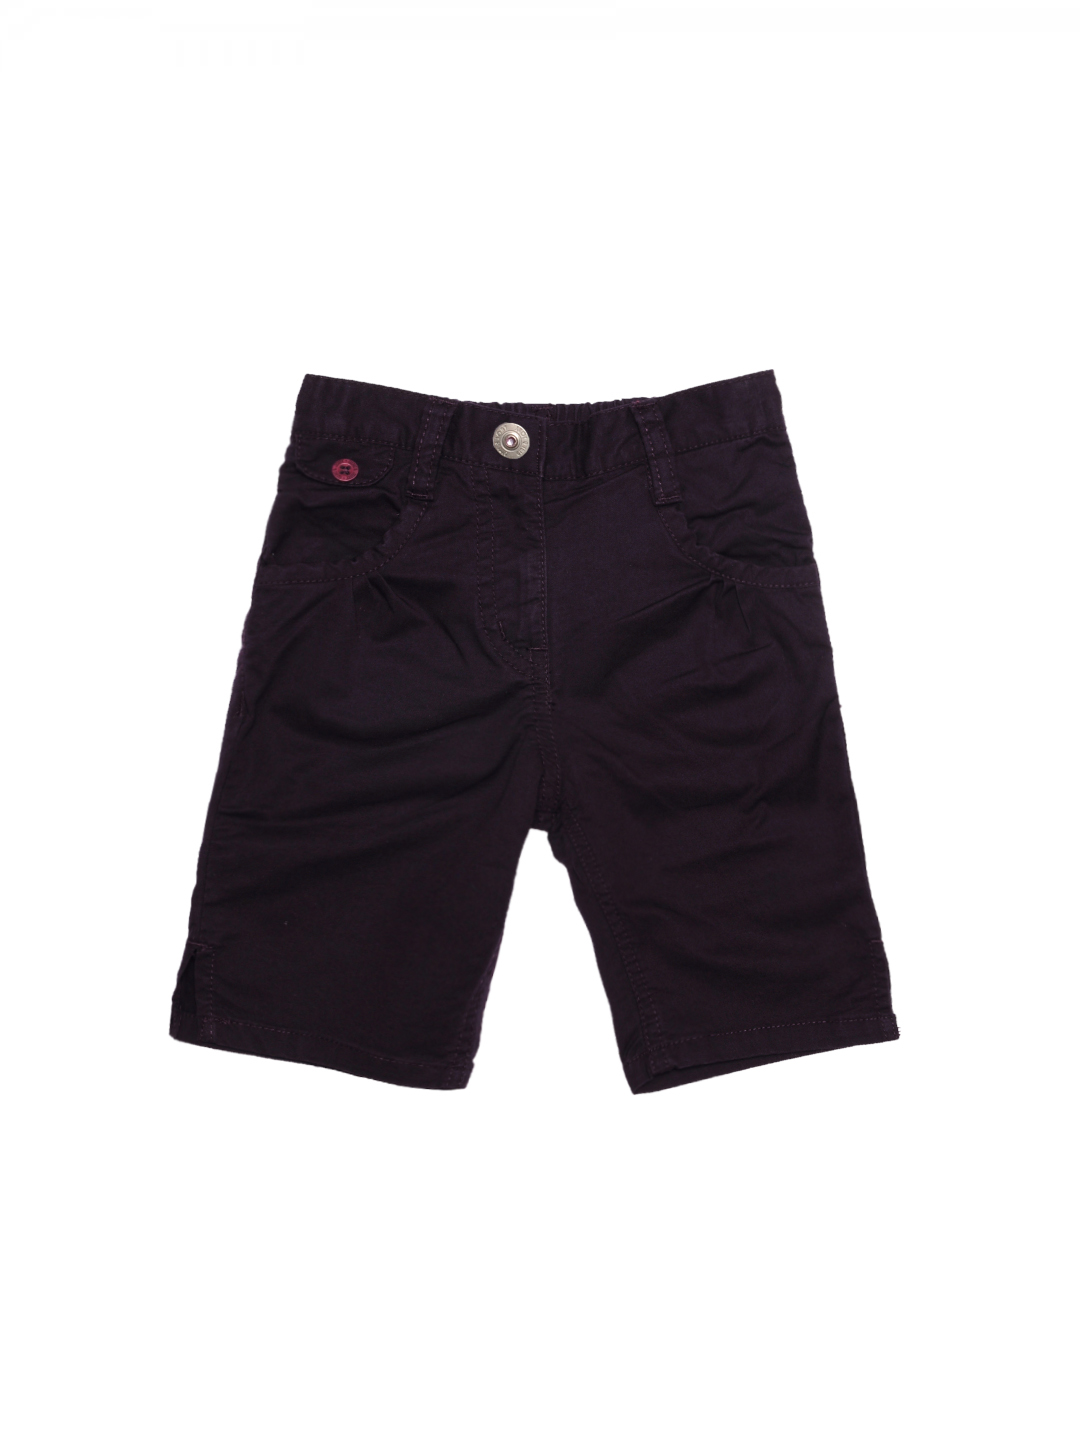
Gini and Jony Girls Purple Capris
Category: Apparel / Bottomwear / Capris
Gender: Girls
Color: Purple
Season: Fall 2011
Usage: Casual